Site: brandenburg
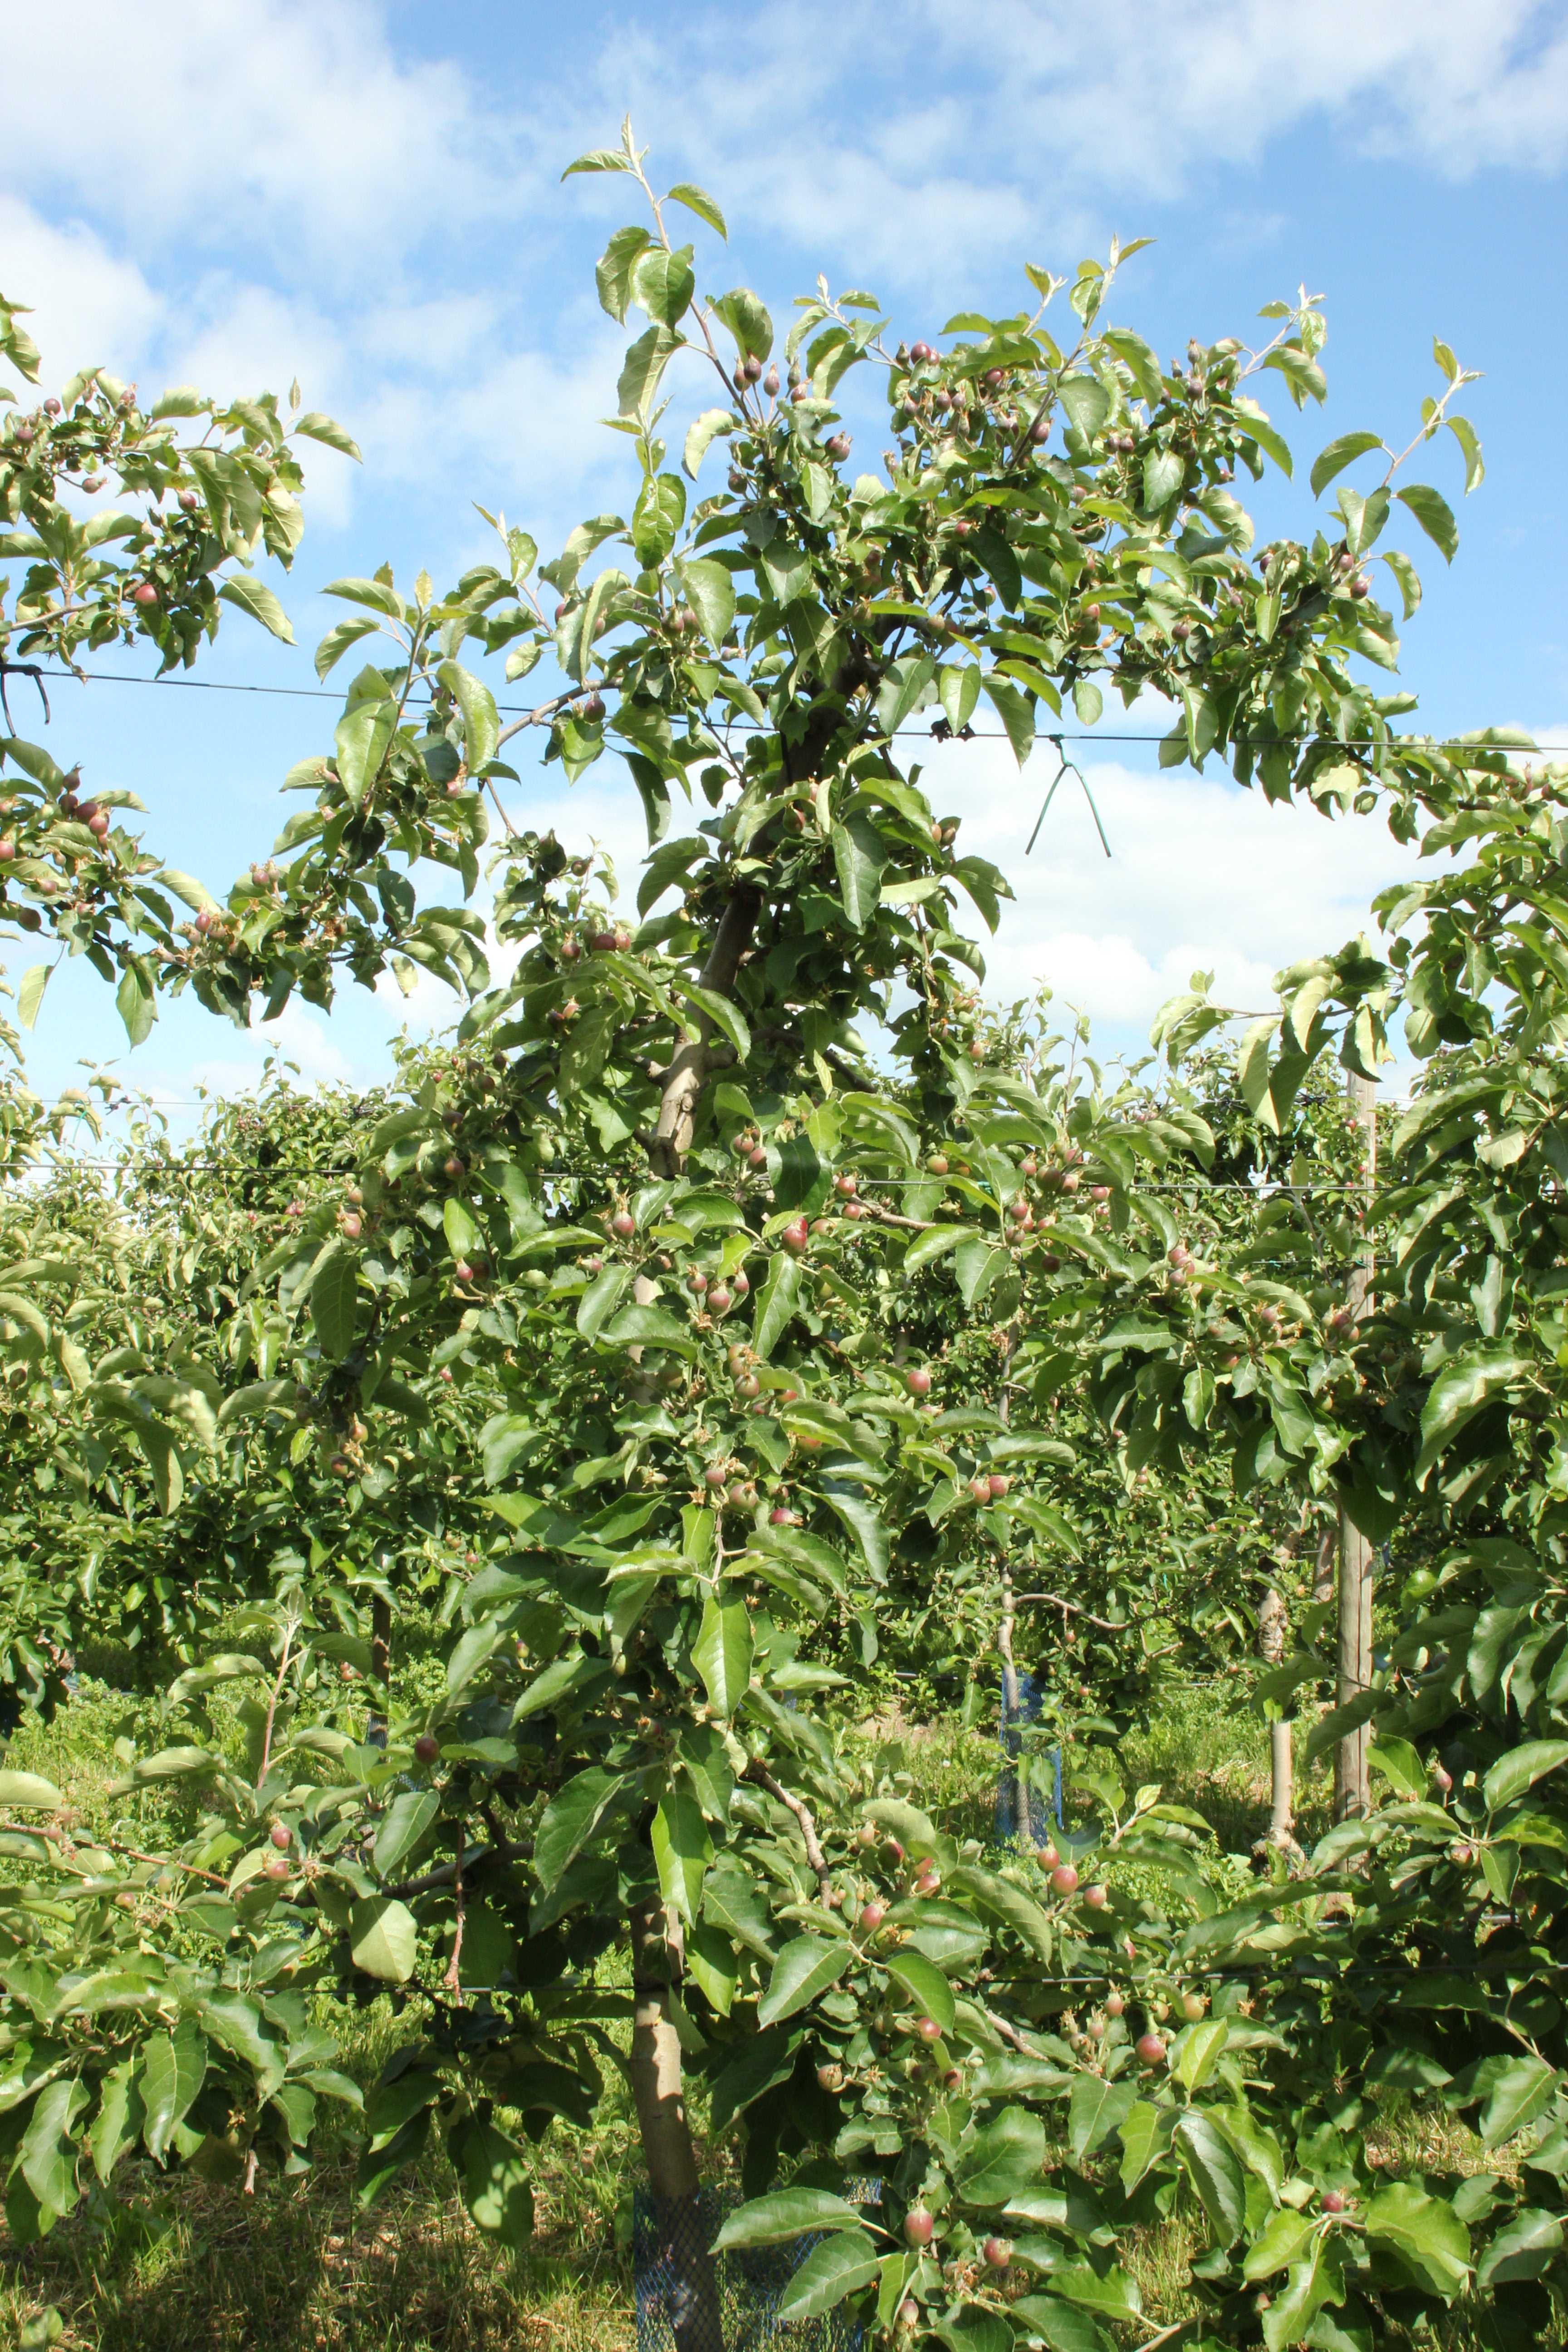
Growth stage (BBCH 72): Development of fruit